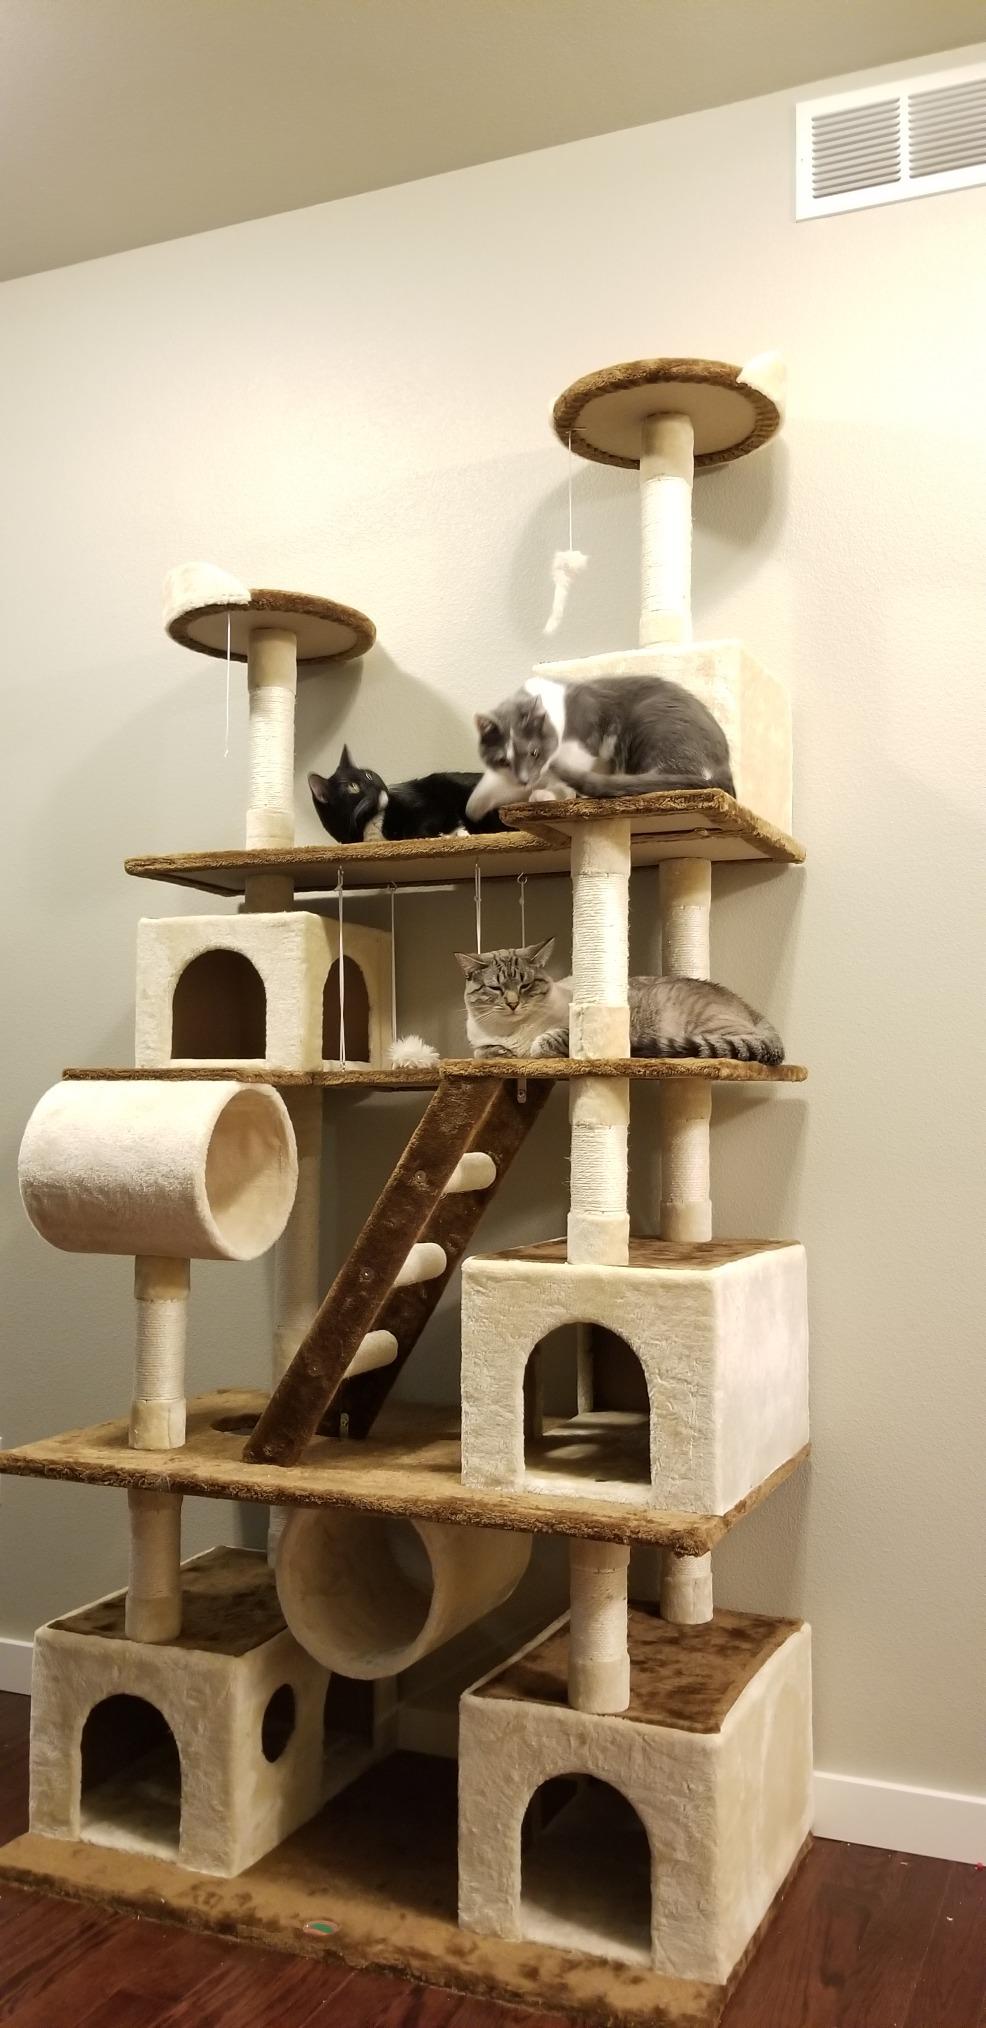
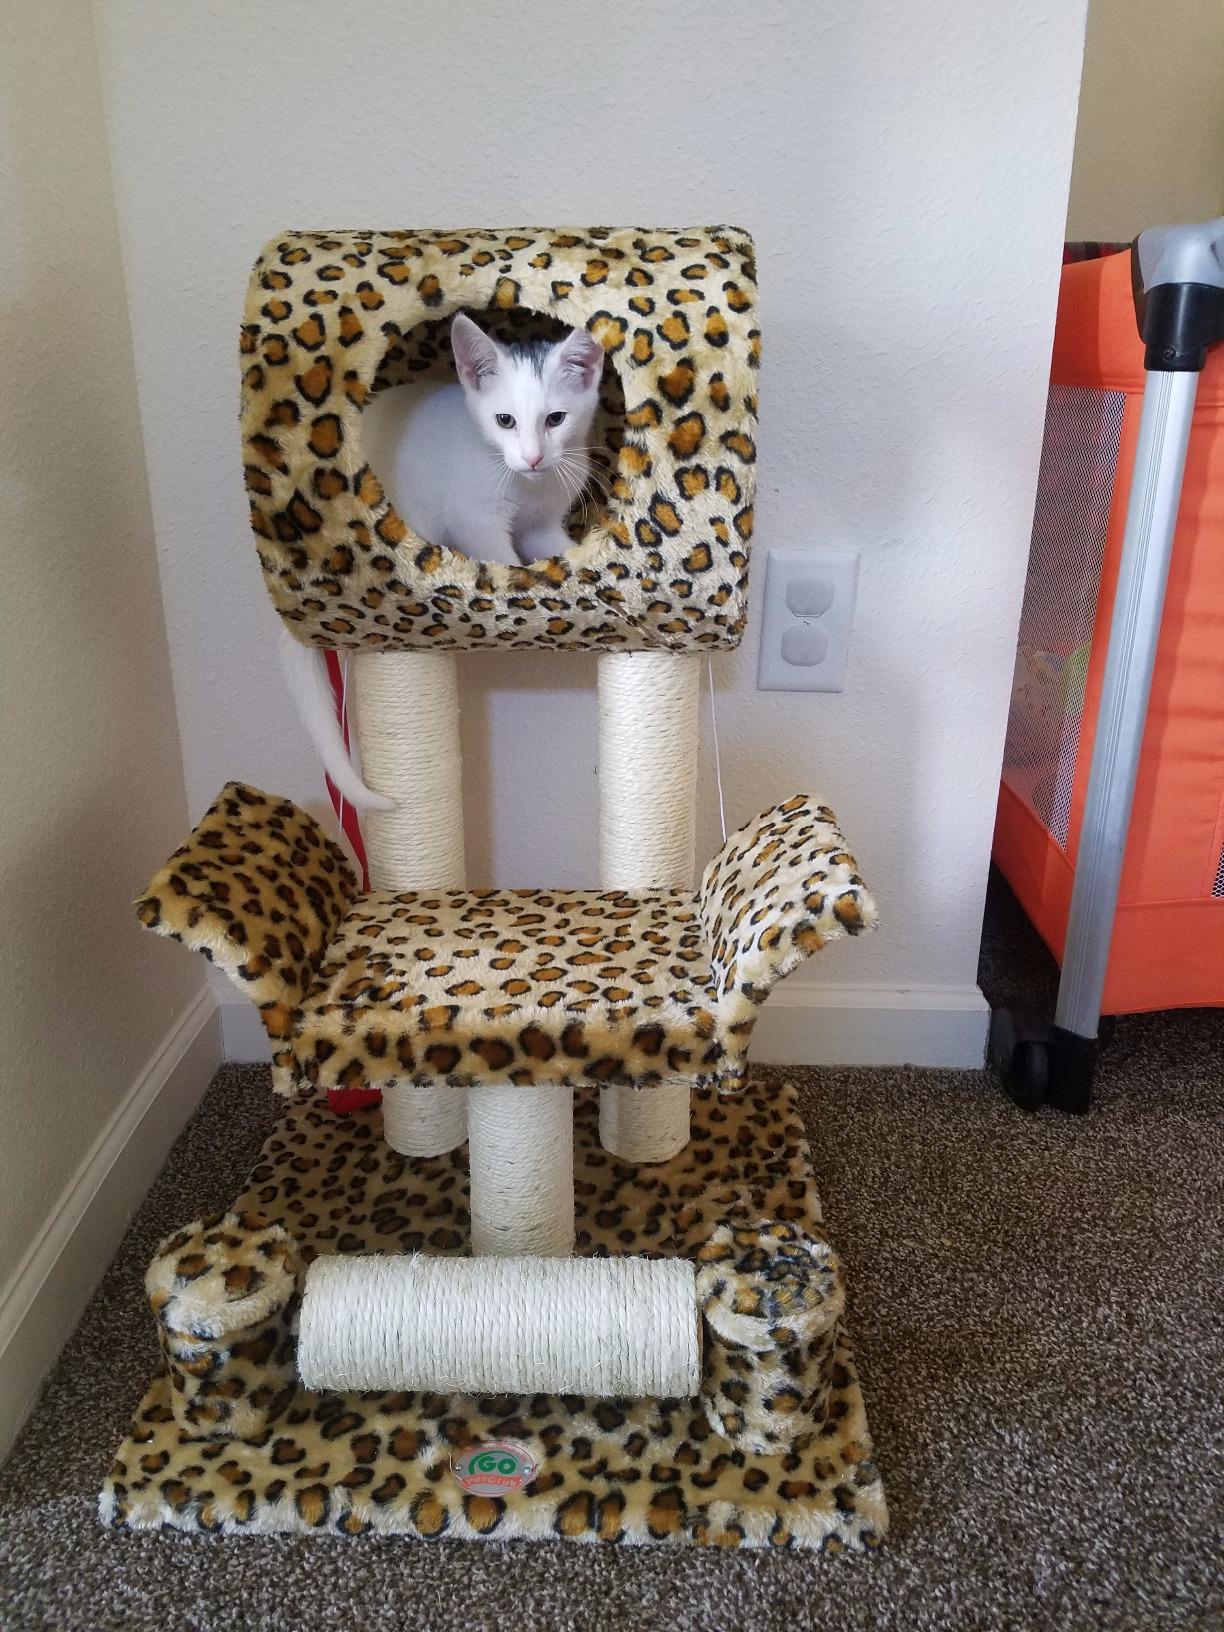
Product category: items_cat tree
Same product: no